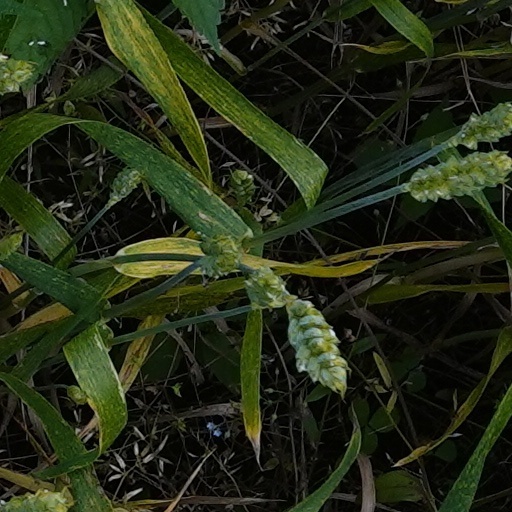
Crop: wheat